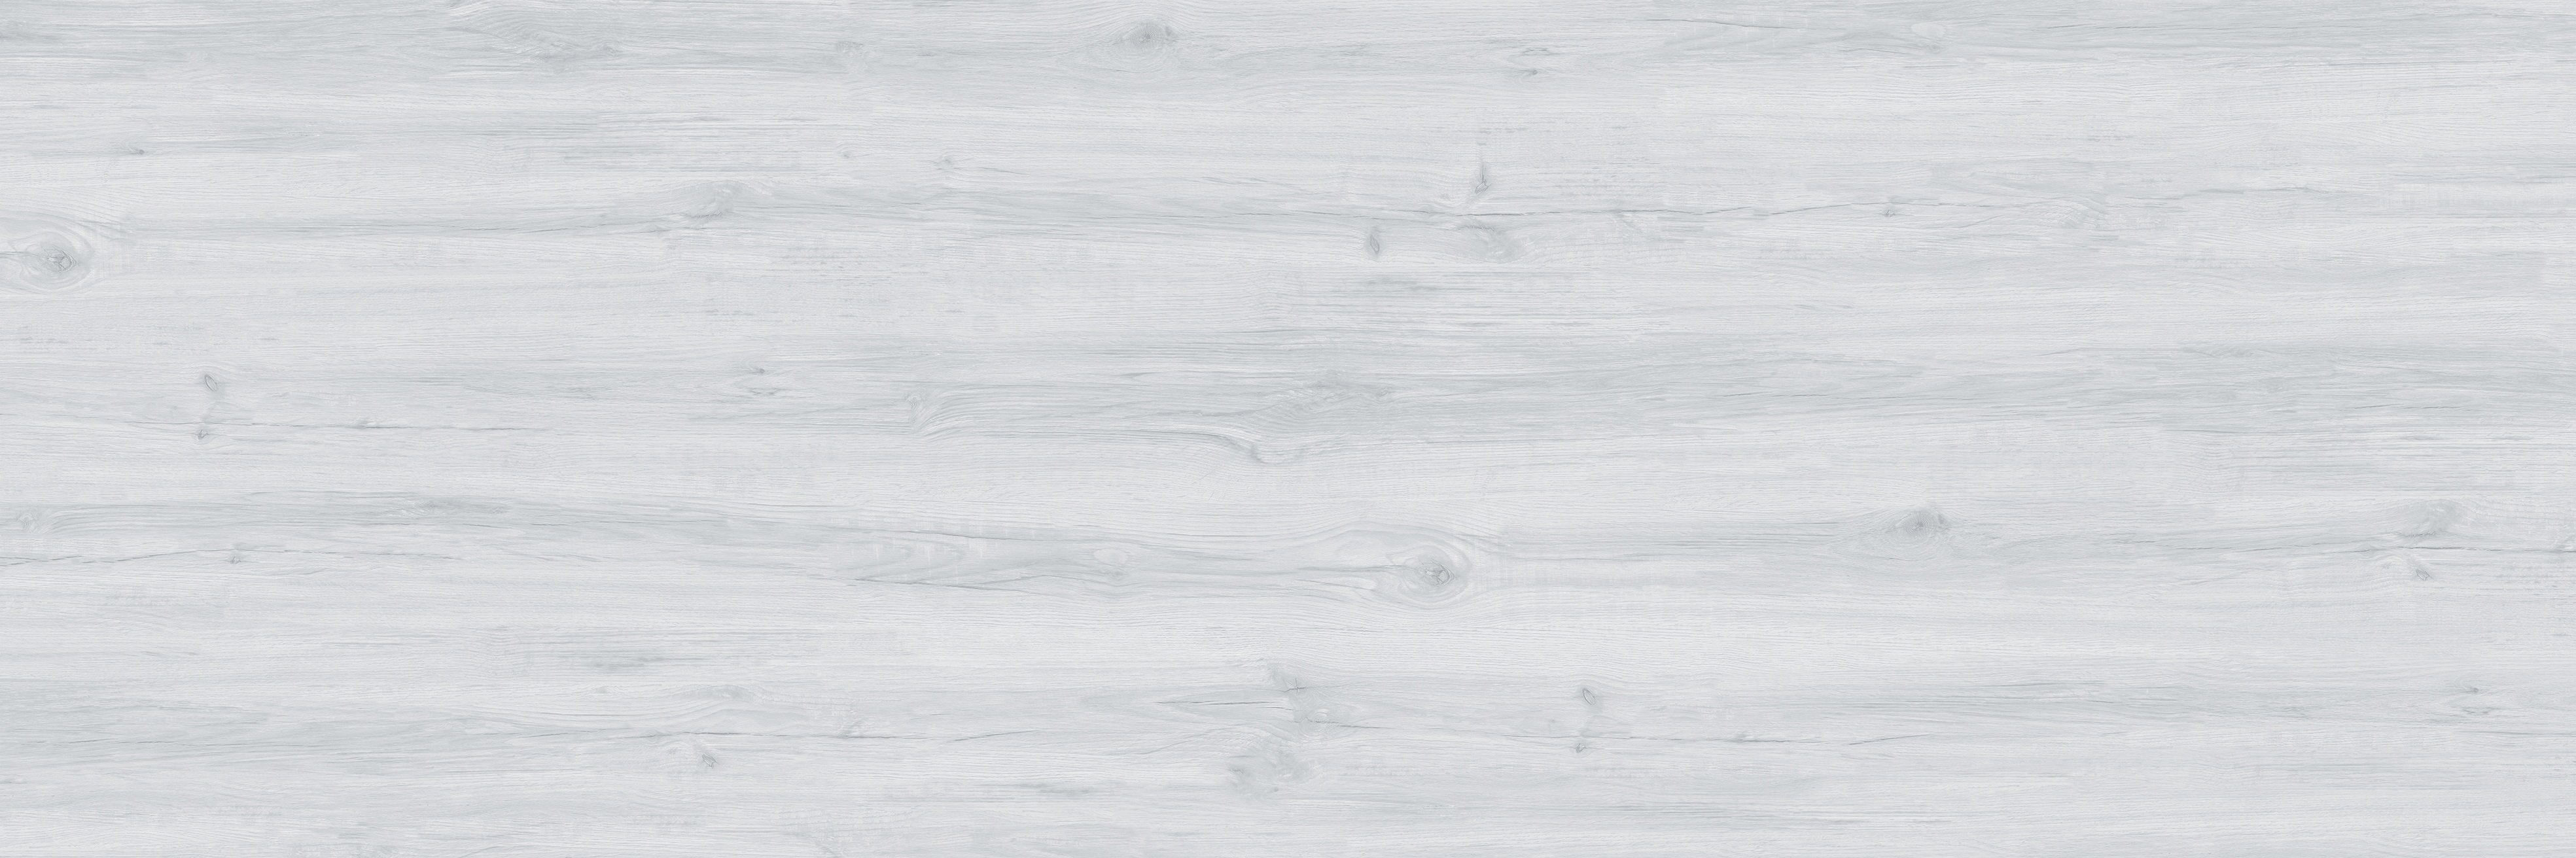
snow, wood, white, floor, ice, material, trees, oak, blizzard, tundra, freezing, wood grain, teak, sandalwood, geological phenomenon, winter storm, yellow wood